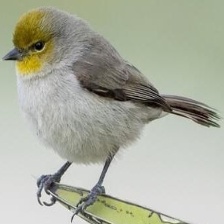
Species: VERDIN
Scientific name: AURIPARUS FLAVICEPS